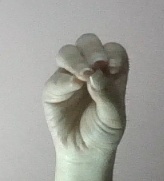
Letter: ha